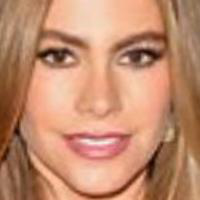
Age group: age 21-30